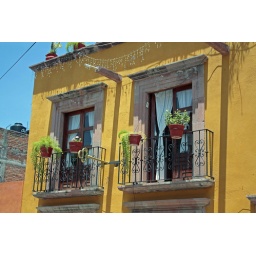
plants in window